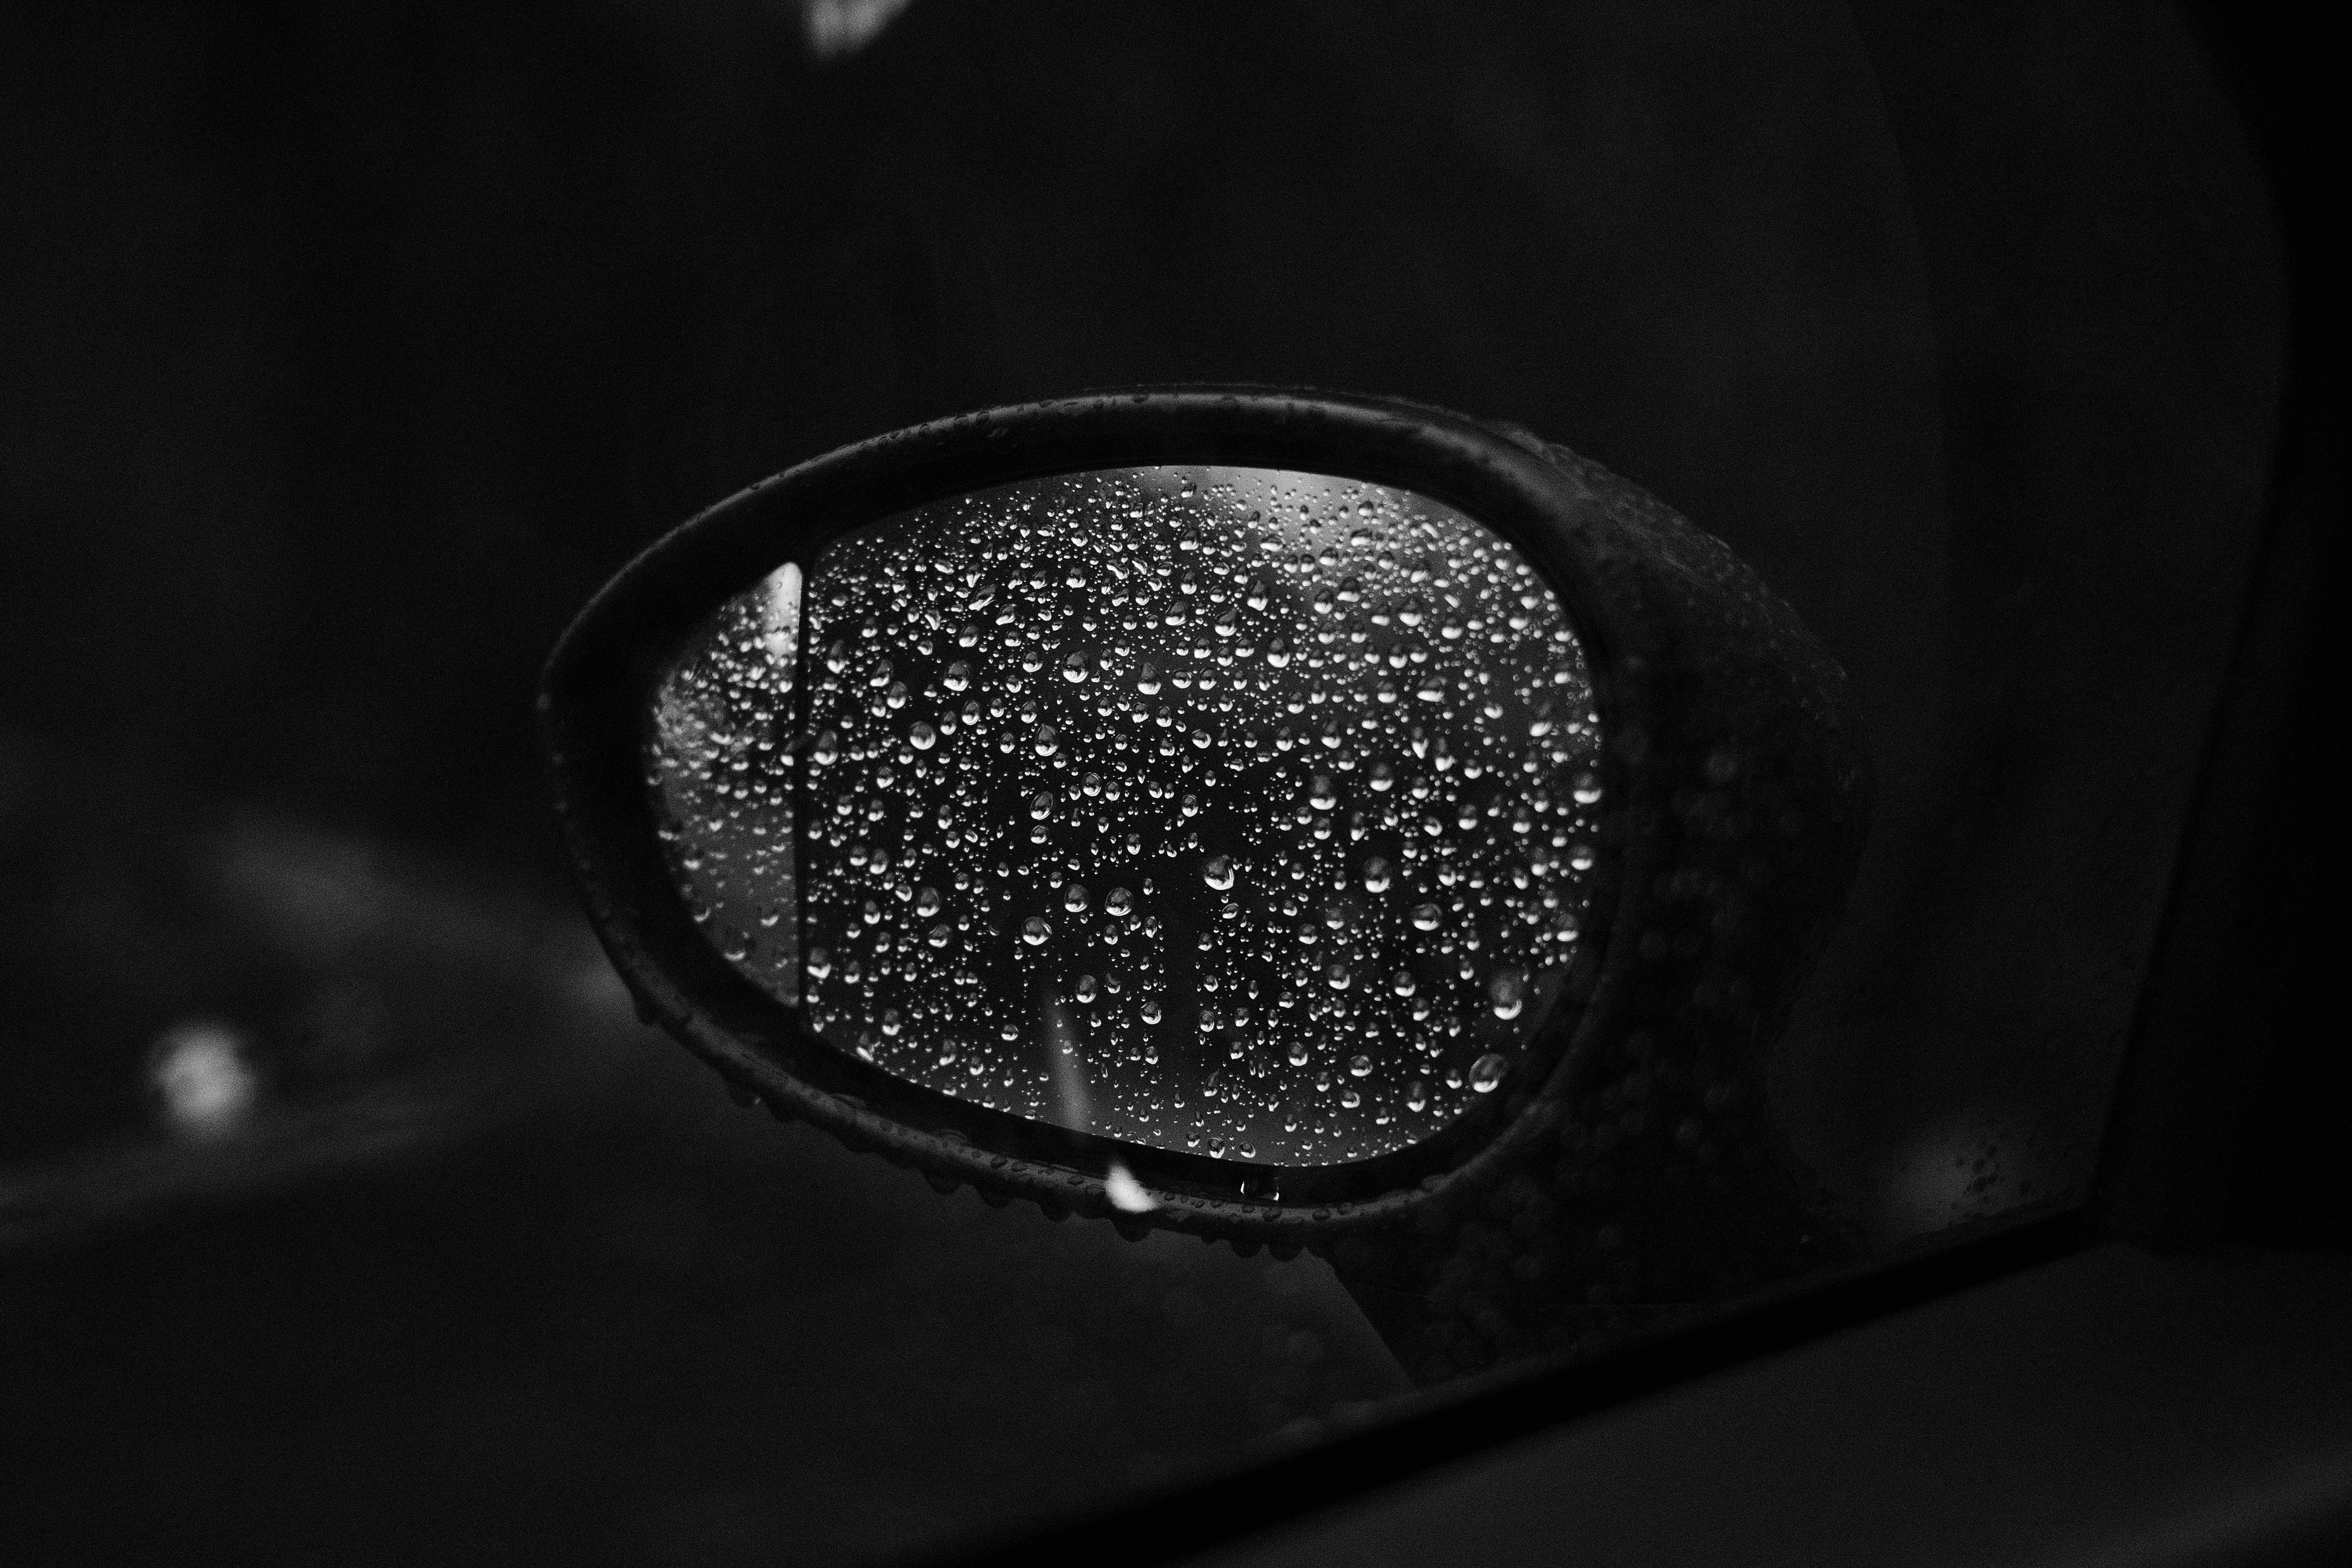
droplet, light, black and white, white, photography, rain, dark, darkness, black, monochrome, lighting, circle, close up, eye, mirror, organ, shape, macro photography, monochrome photography, fashion accessory